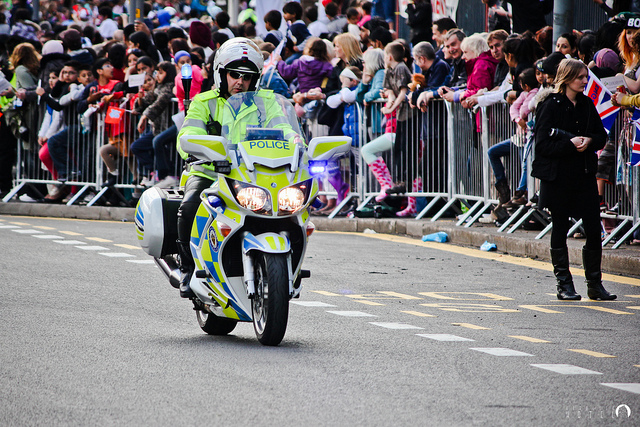
user: Given an image and a question. Answer the question in a short answer. Question: What municipality does this officer represent? Short Answer:
assistant: police